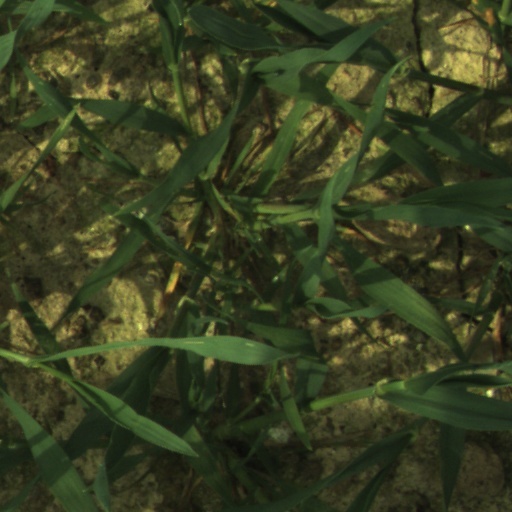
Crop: wheat